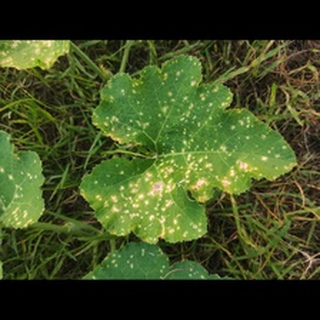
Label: pumpkin_powdery_mildew